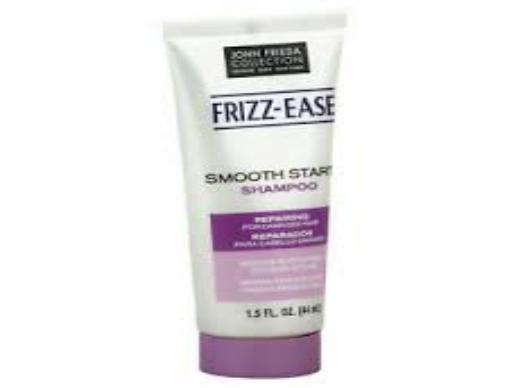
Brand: Frizz-Ease
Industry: Necessities